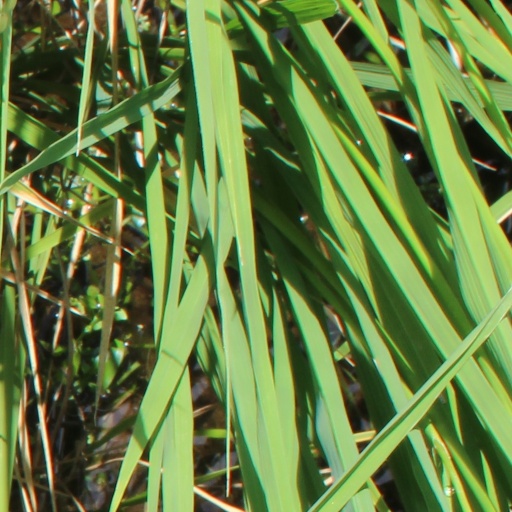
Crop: rice